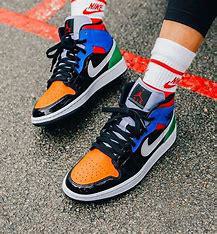
Brand: Jordan
Model: 1 Mid